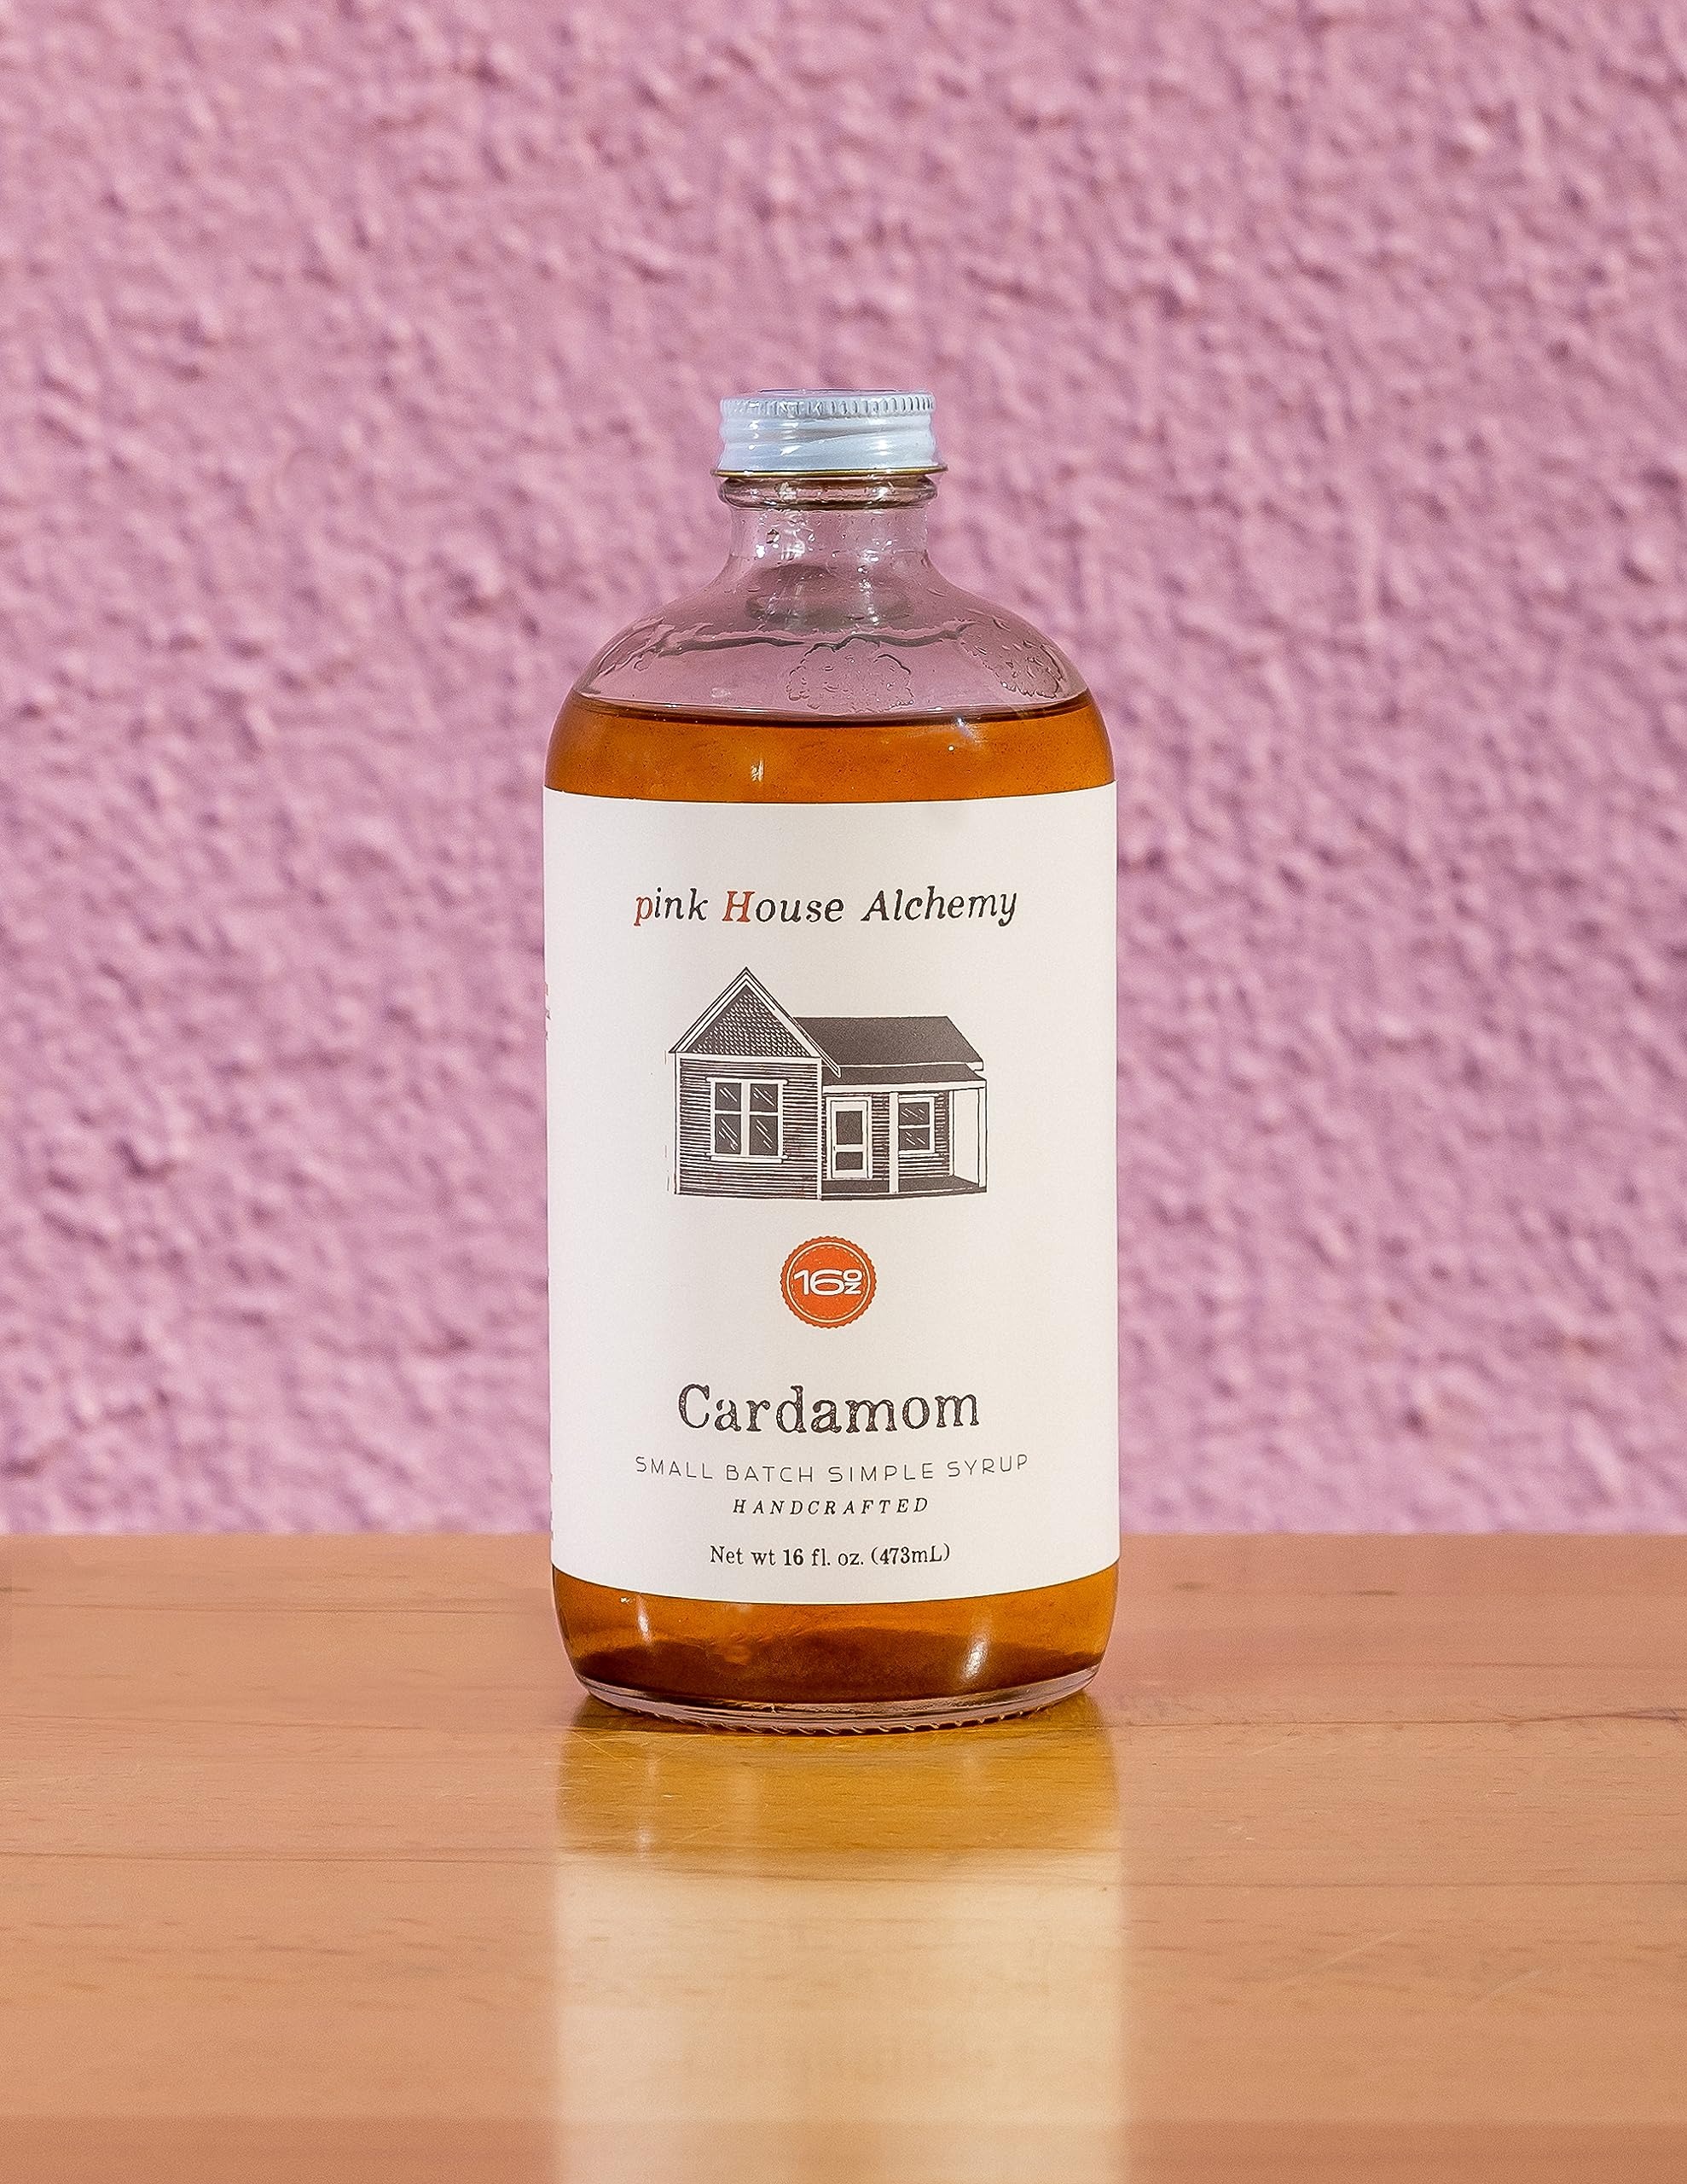
Item Name: Pink House Alchemy Cardamom Simple Syrup - 16 OZ Bottle for Coffee, Cocktail, Mocktail and Non Alcoholic Drinks, All-Natural Non-GMO (Car, 1)
Bullet Point 1: CAPTIVATE YOUR TASTE BUDS - Experience the bewitching allure of our Cardamom Simple Syrup as it elevates your drinks and desserts to unimaginable heights! Let your culinary creativity soar and dazzle your guests.
Bullet Point 2: INDULGE IN A SENSORY EXTRAVAGANZA - Be spellbound by the enchanting fusion of fragrant cardamom, tantalizing Hazelnut, and sumptuous cassia in our Cardamom Cocktail Syrup. One taste, and you'll be hooked for life!
Bullet Point 3: UNCOMPROMISING FLAVOR, PURE BLISS - Delight in our Non-Alcoholic Cardamom Zero Alcohol Drink Syrup, crafted from nature's finest ingredients. Luxuriate in the richness of flavor without any artificial additives. ADD TO YOUR CART now!
Bullet Point 4: FRESHNESS YOU CAN TRUST - Our elegant glass bottles and secure packaging guarantee that your Cardamom Drink Flavor arrives in pristine condition, bursting with vibrant taste and ready to astound your senses.
Bullet Point 5: IGNITE YOUR CULINARY PASSION - Unleash the power of our All-Natural Ingredients Simple Syrup with Cardamom to create show-stopping cocktails, heavenly coffee concoctions, and mouthwatering baked treats. Get ready to explore a world of endless flavor possibilities!
Value: 16.0
Unit: Fl Oz

Price: 21.99